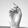
ASL letter: D